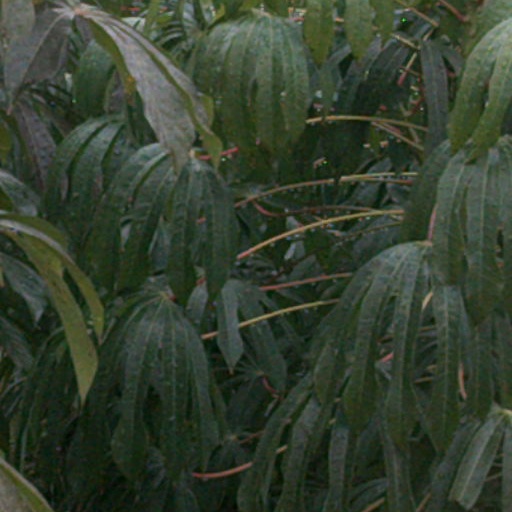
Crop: cassava